Josh Bell (first baseman)

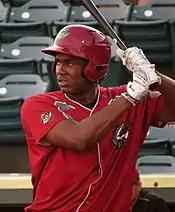

The Pirates assigned Bell to work out with the State College Spikes, but as the season was ending, he did not appear in a game with the Spikes in 2011. Bell participated in the Pirates' fall instructional league. Bell was ranked the 69th best prospect in baseball by MLB.com before the 2012 season. He made his professional debut in 2012 with the West Virginia Power of the Single–A South Atlantic League. However, on April 24, 2012, Bell hit what would have been a double, but pulled up limping rounding first base, and was tagged out standing between first and second with an injury. Bell ended up having a partial tear of his meniscus, on the lateral part of the meniscus in his knee. Bell missed almost all of the 2012 minor league season and was out longer than expected due to swelling in the injured knee.